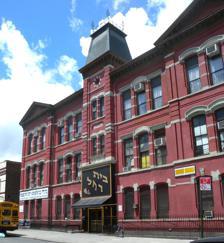
Building: Public School 71K
Country: United States of America
Year built: 1889
United States historic place Public School 71K U.S. National Register of Historic Places New York City Landmark East-facing entrance of Beis Rochel Satmar School in 2010 Location 119 Heyward St., New York, New York Coordinates 40°42′6″N 73°57′24″W / 40.70167°N 73.95667°W / 40.70167; -73.95667 Area less than one acre Built 1888 Architect James W. Naughton Architectural style Second Empire NRHP reference No. 82001181 Significant dates Added to NRHP November 4, 1982 Designated NYCL February 3, 1981 Public School 71K is a historic school building located in Williamsburg, Brooklyn , New York City . It contains the Beis Rochel School , a Satmar girls-only private Jewish school . It was built in 1888–1889 to designs by James W. Naughton . It is a symmetrical three story, brick building with stone trim in the French Second Empire style.  It features a tall central tower with a high mansard roof and original iron cresting . It was listed on the National Register of Historic Places in 1982. This building has an exact twin in Bedford-Stuyvesant, Brooklyn : the Excellence Charter School at 225 Patchen Ave. See also List of New York City Landmarks National Register of Historic Places listings in Kings County, New York References